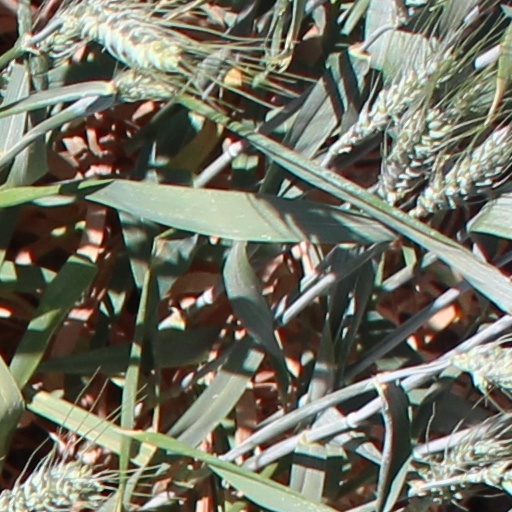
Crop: wheat